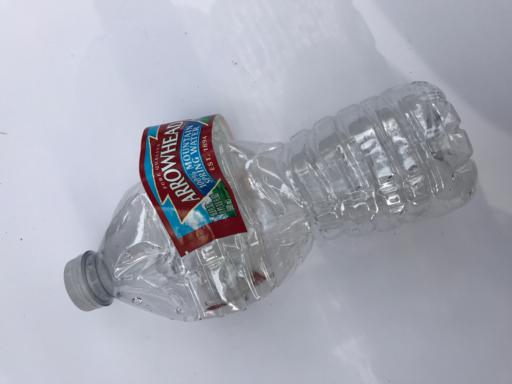
Label: plastic